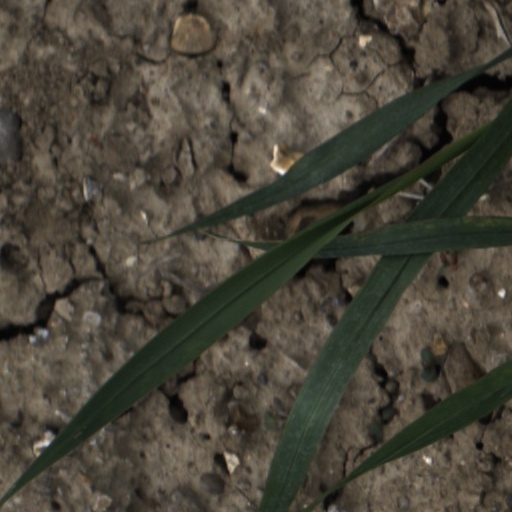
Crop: wheat